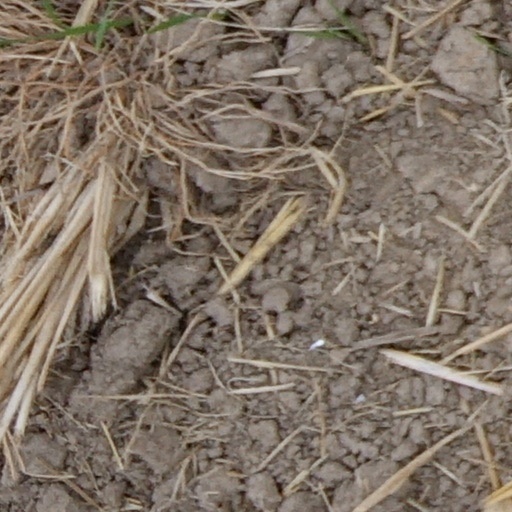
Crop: wheat